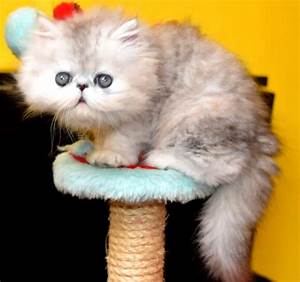
Label: cat